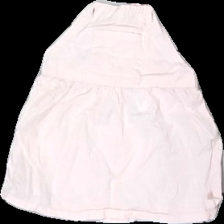
View: front
Type: Top
Category: Children
Brand: H&M
Colors: Pink
Material: 72% cotton, 28% viscose
Cut: Regular
Season: All
Stains: Minor
Price range: <50
Recommended usage: Export